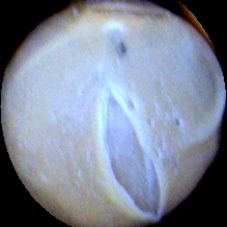
Label: Skin-damaged